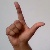
The image shows a hand gesture representing the letter 'L' in Indian Sign Language.